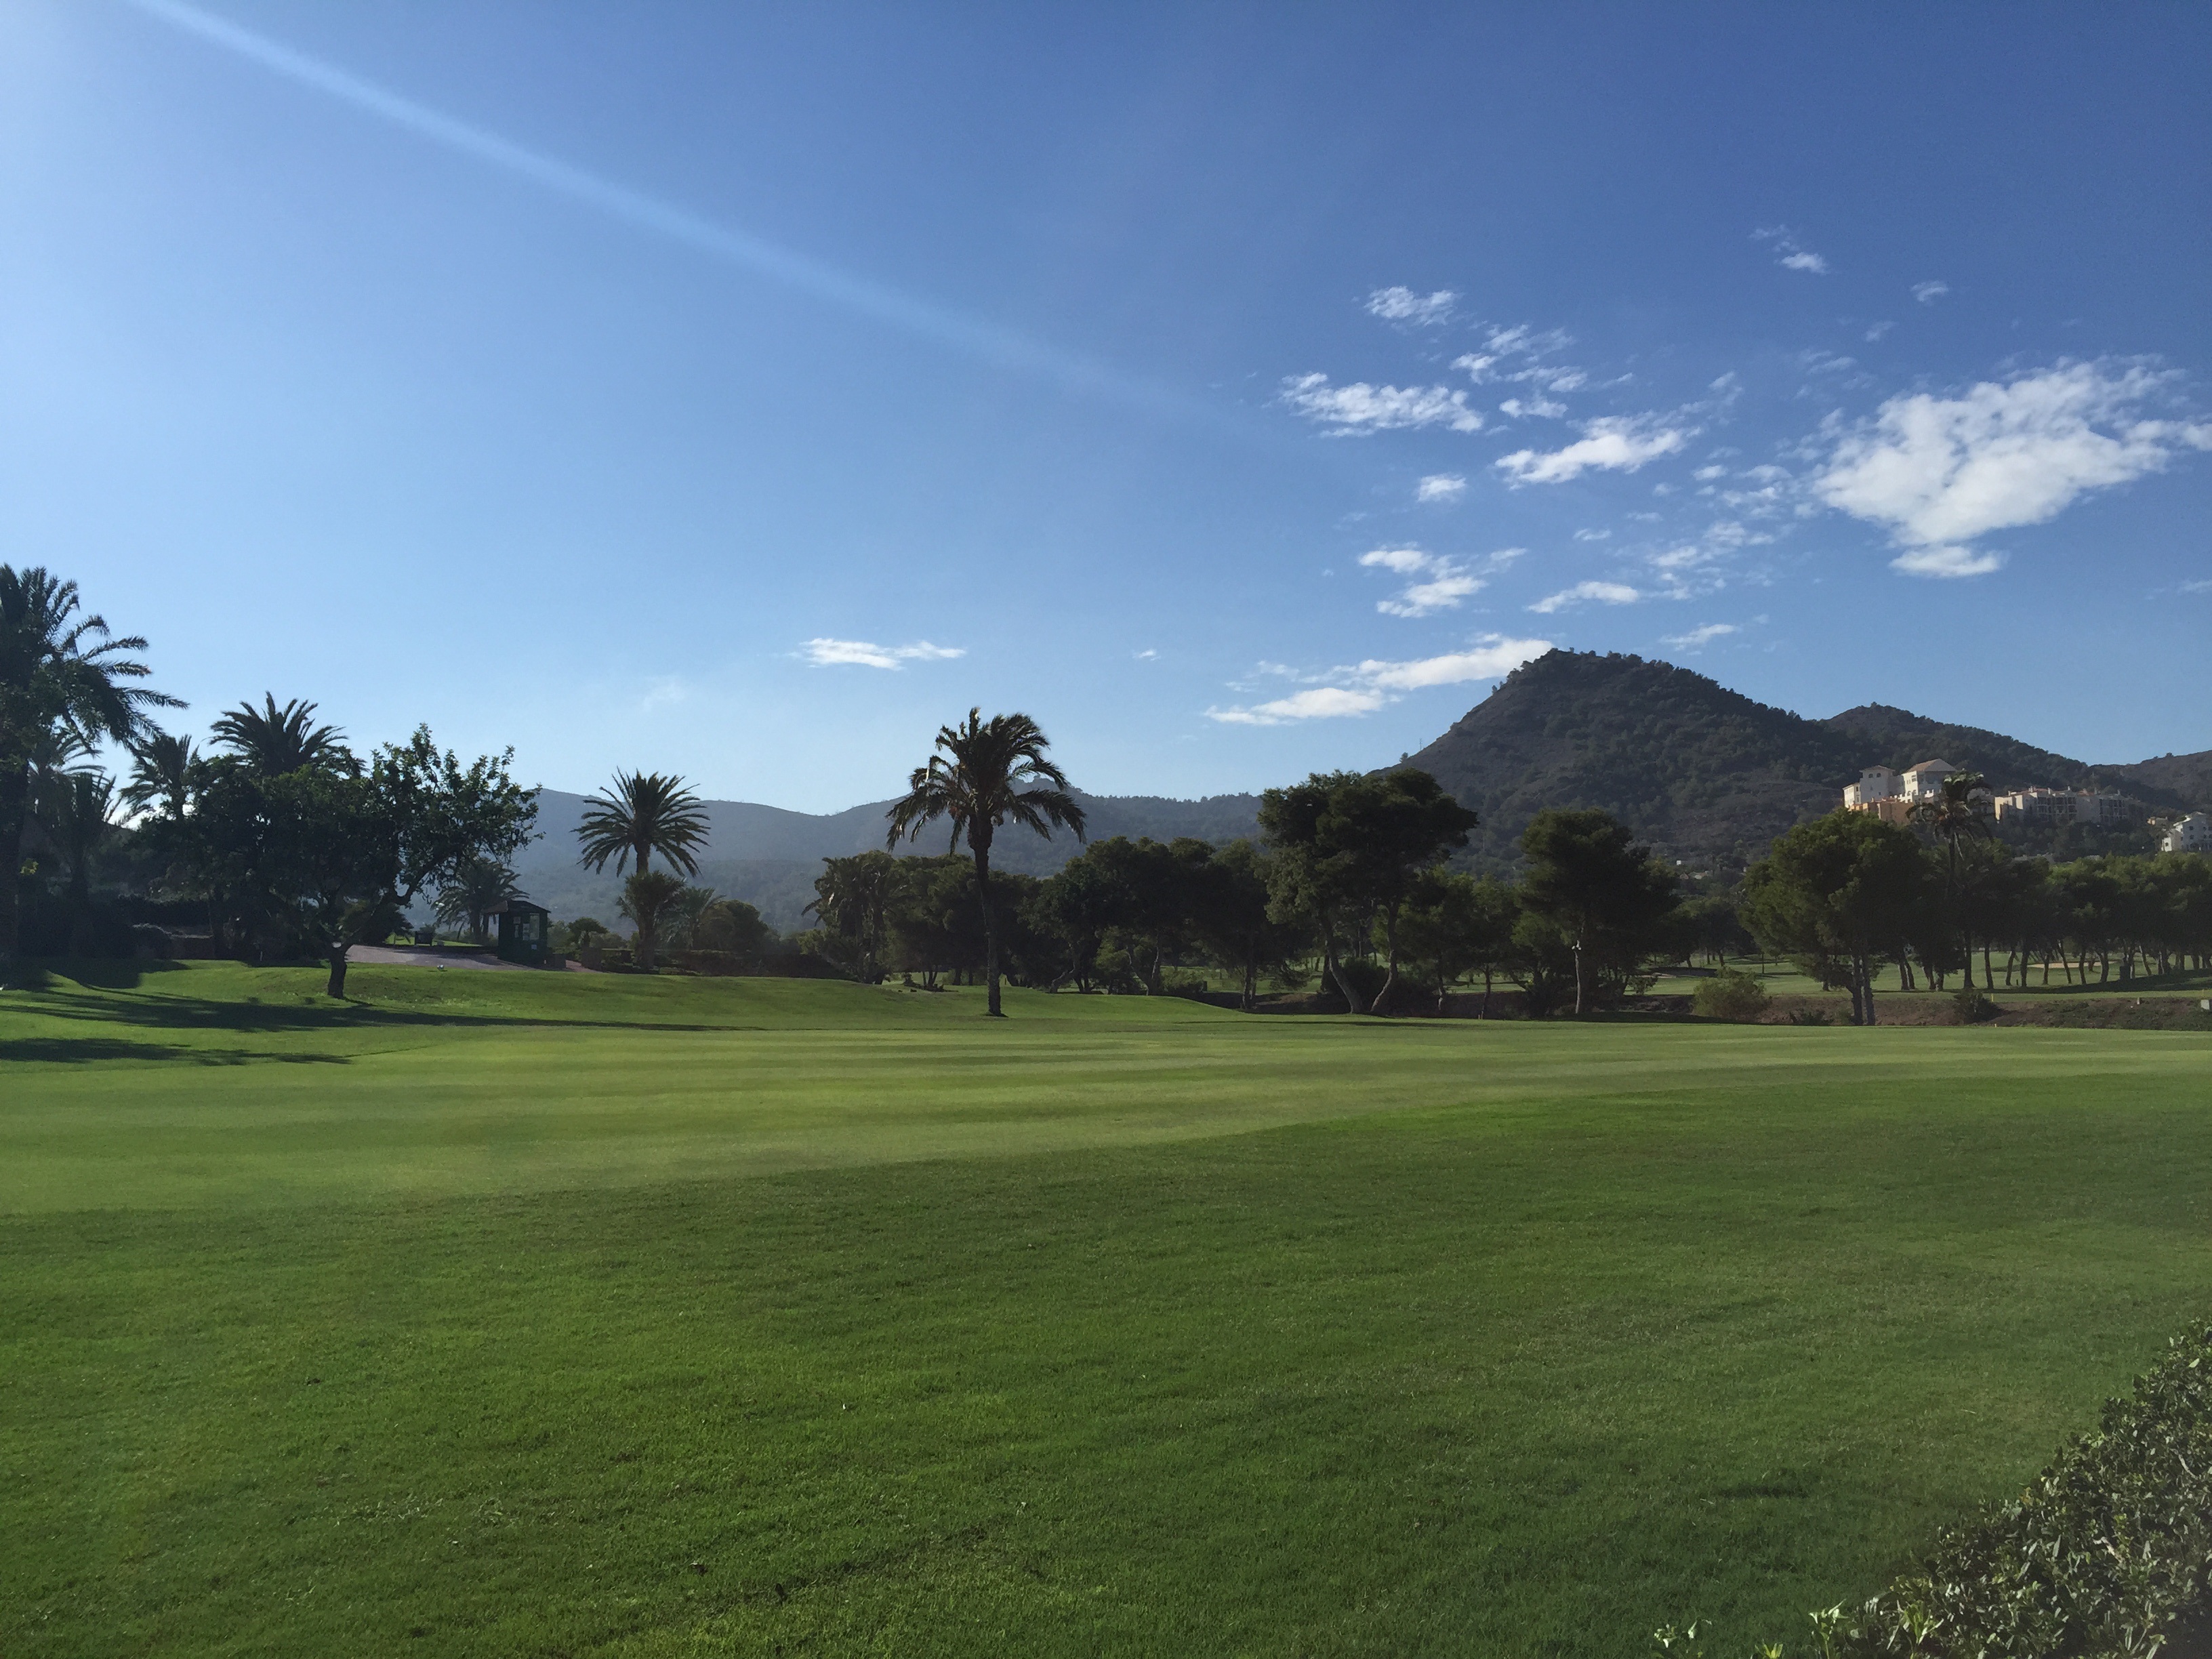
tree, grass, structure, sky, field, meadow, hill, travel, recreation, plain, golf, golf course, golf club, hills, spain, sports, grassland, golf course landscape, outdoor recreation, geographical feature, sport venue